Settimo Vittone

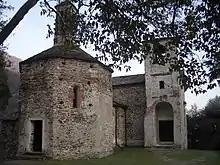
The "pieve" of St. Lawrence.

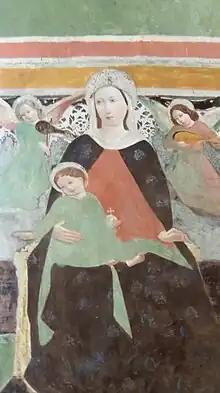
"Madonna and Child" fresco (detail) in the apse of St. Lawrence pleban church.

The main sights are the castle, pieve (pleban church), and the late 9th-century baptistery of St Lawrence (who as bishop of Autun was dear to the Frank people). The structures are a rare examples of pre-Romanesque architecture in Piedmont, often featuring a bell tower and a rectangular apse. It is home to numerous frescoes, dating from the mid-11th to the late 15th centuries.